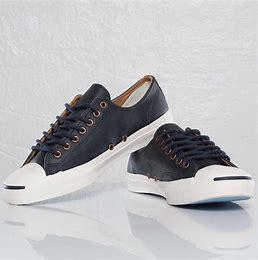
Brand: Converse
Model: Jack Purcell